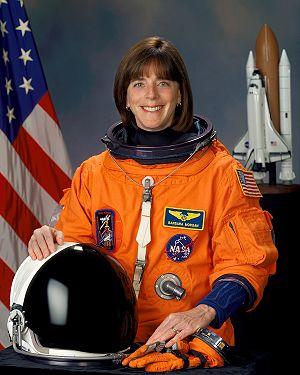
Barbara Radding Morgan, née le 28 novembre 1951, est une astronaute américaine. Elle fut sélectionnée comme professeur dans l'espace en 1984, en tant que doublure de Christa McAuliffe, qui périt lors de l'accident de la navette spatiale Challenger.